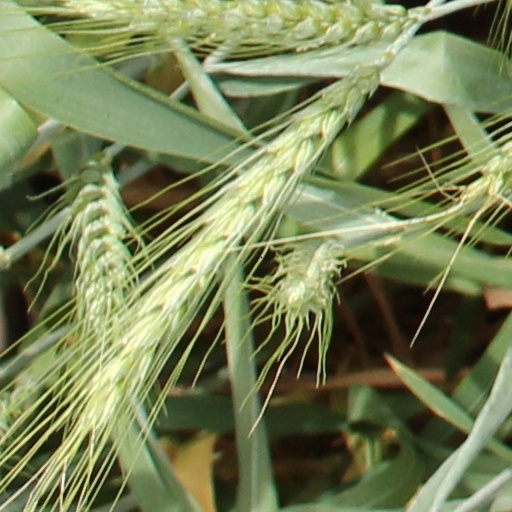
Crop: wheat